Maximilian, Hereditary Prince of Saxony

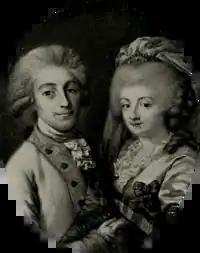
Portrait of Prince Maximilian of Saxony and his wife Princess Maria Carolina of Parma, by Samuel Gránicher

In Parma on 22 April 1792, Maximilian and Princess Maria Carolina of Bourbon-Parma wed, Maria Carolina being the eldest child of Ferdinand, Duke of Parma and Maria Amalia of Austria, by proxy, and in person in Dresden on 9 May 1792.